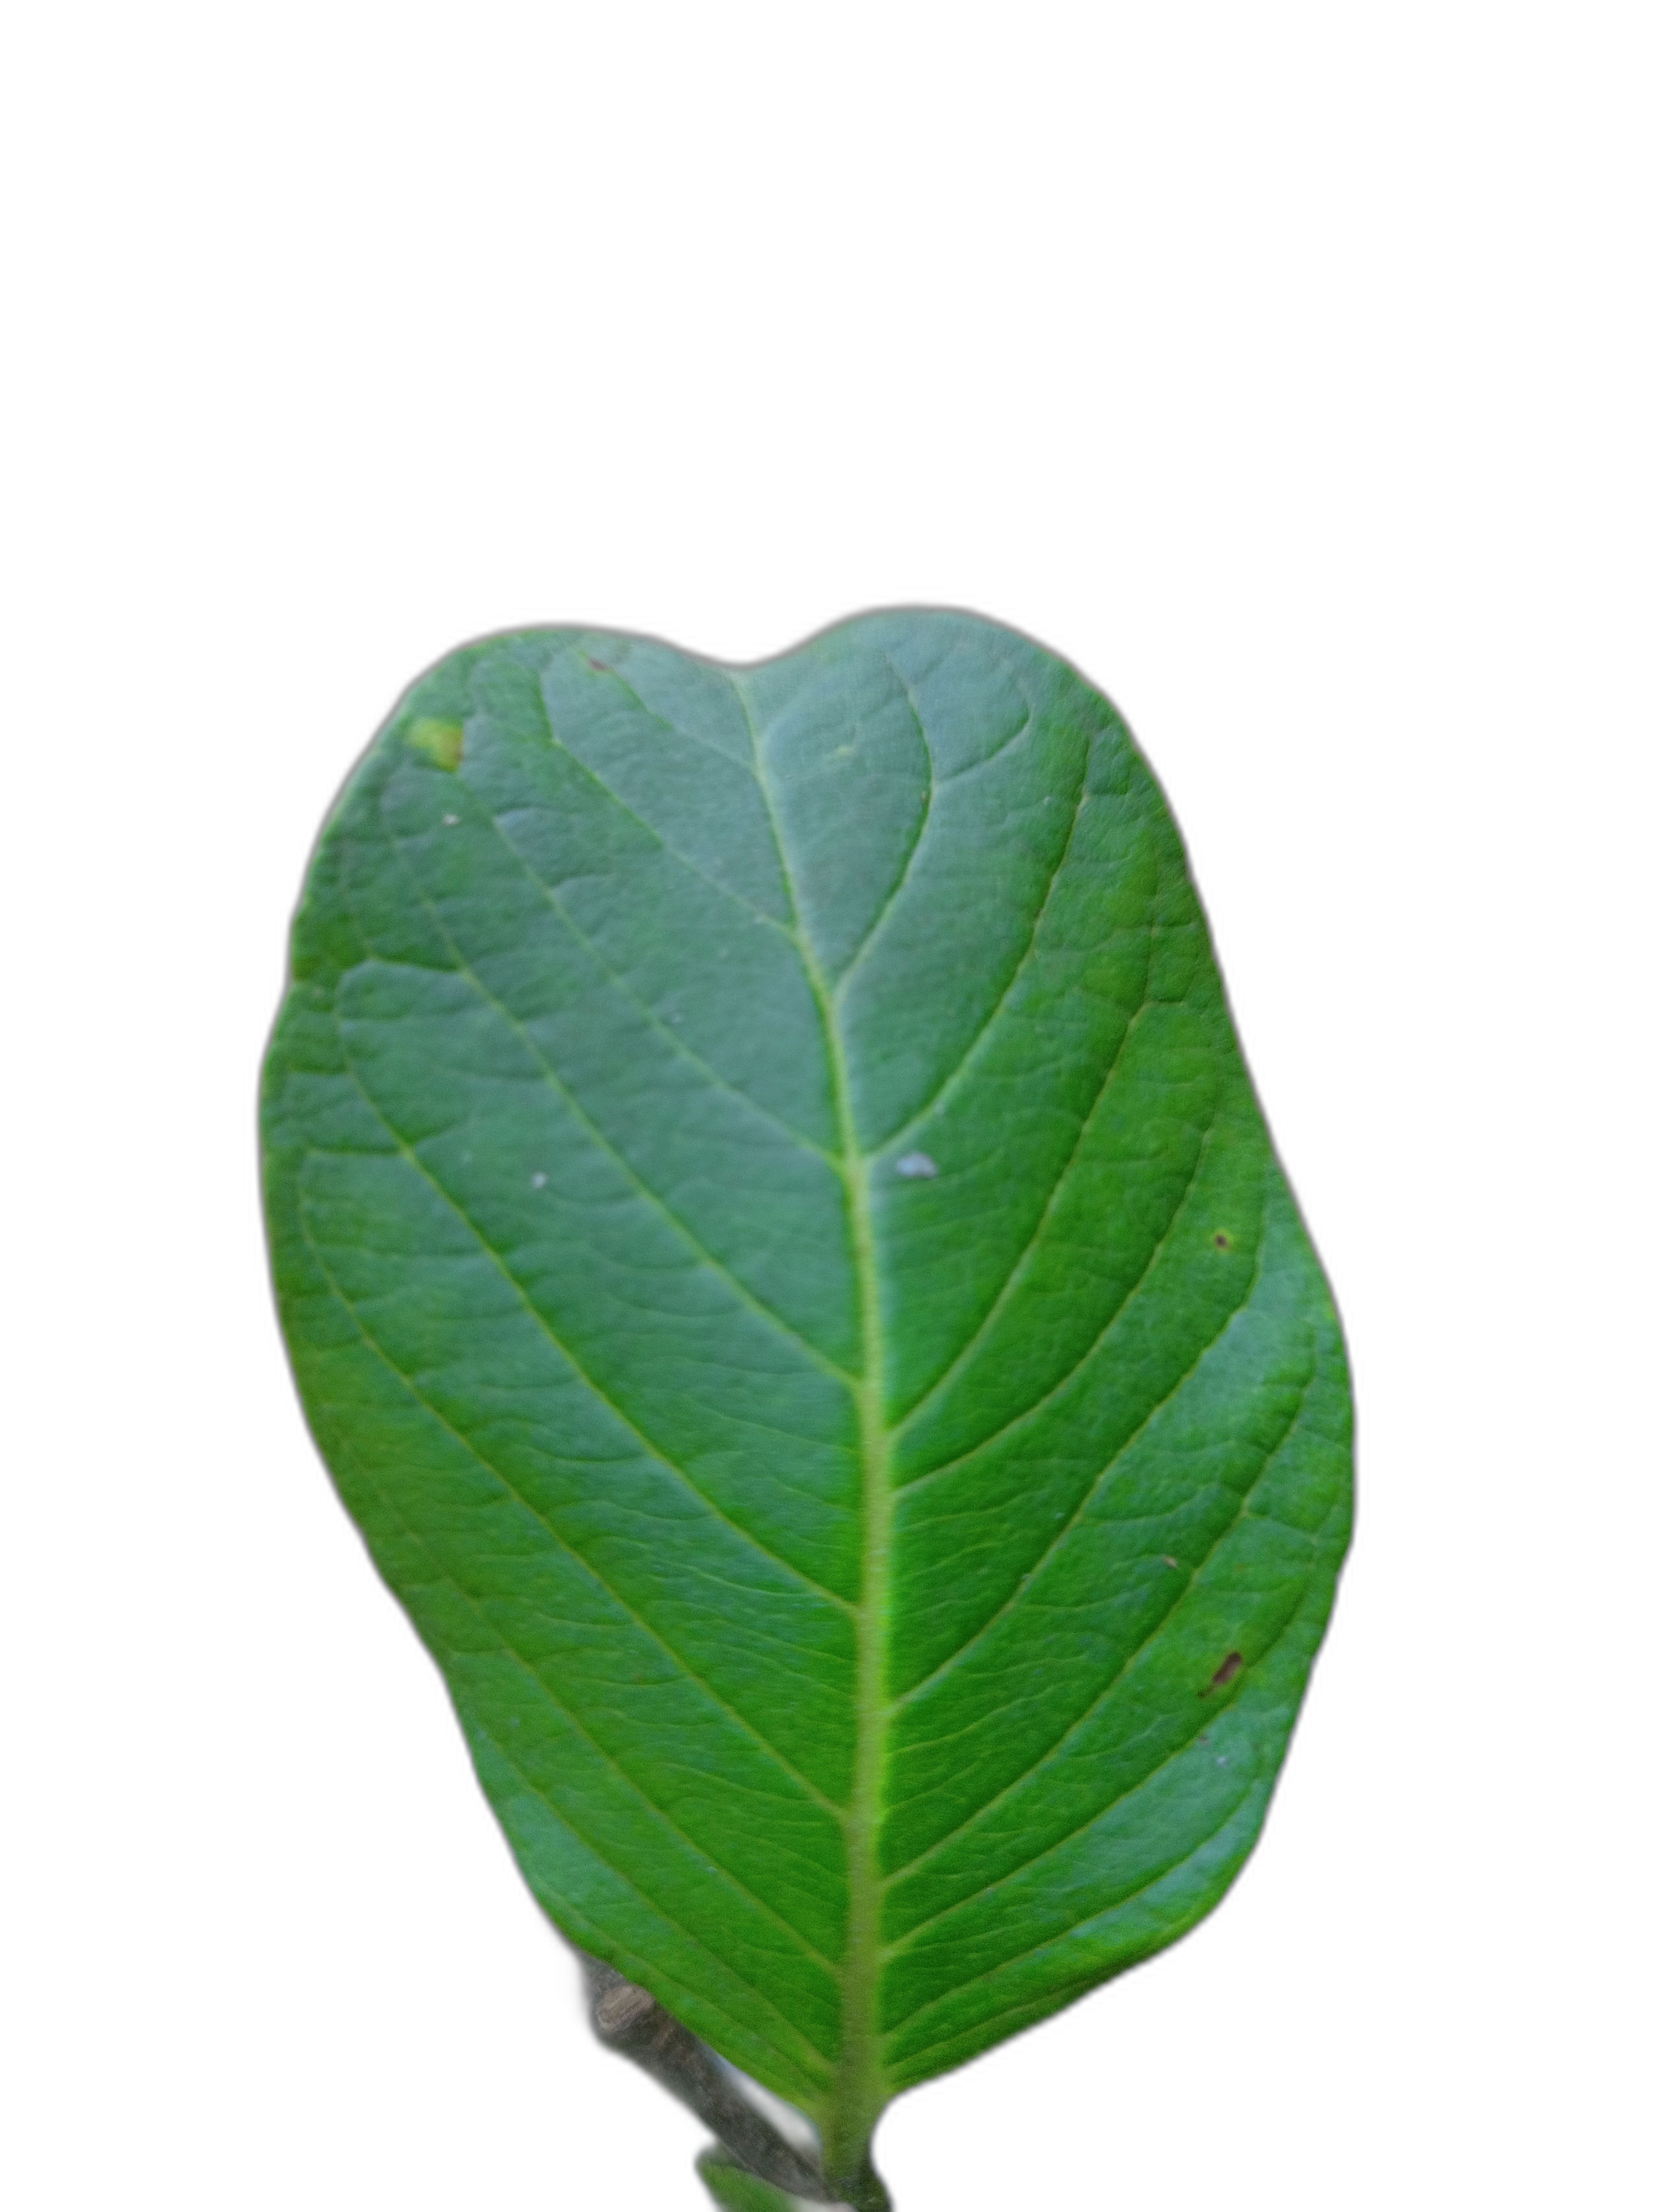
Plant part: leaf
Disease: Healthy